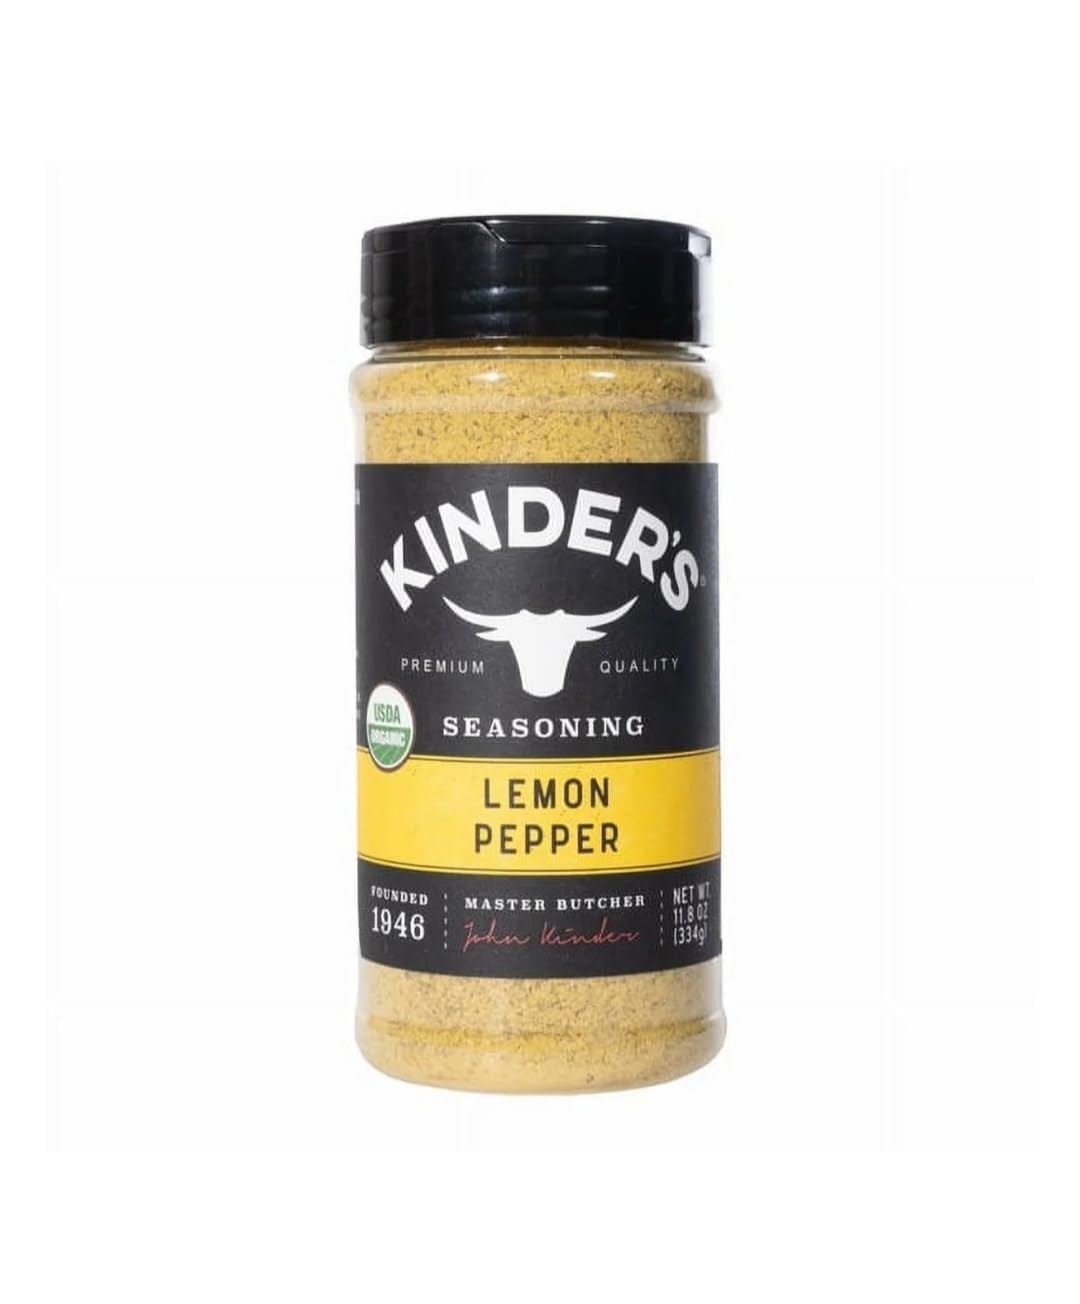
Item Name: Kinder Lemon Pepper Seasoning
Bullet Point: Organic Ingredients Bright and Tangy Flavor No Artificial Additives
Product Description: Kinder's Organic Lemon Pepper Seasoning is a zesty and flavorful blend that combines the bright, tangy notes of lemon with the sharpness of black pepper. This seasoning is designed to add a fresh and vibrant flavor to a variety of dishes.
Value: 11.8
Unit: Ounce

Price: 10.8